Men's FIH Pro League

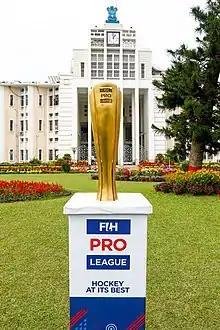
FIH Pro League Trophy

Nine men's and women's teams compete in a round-robin tournament with home and away matches, played from October to June, with the top team at the end of the season winning the league.